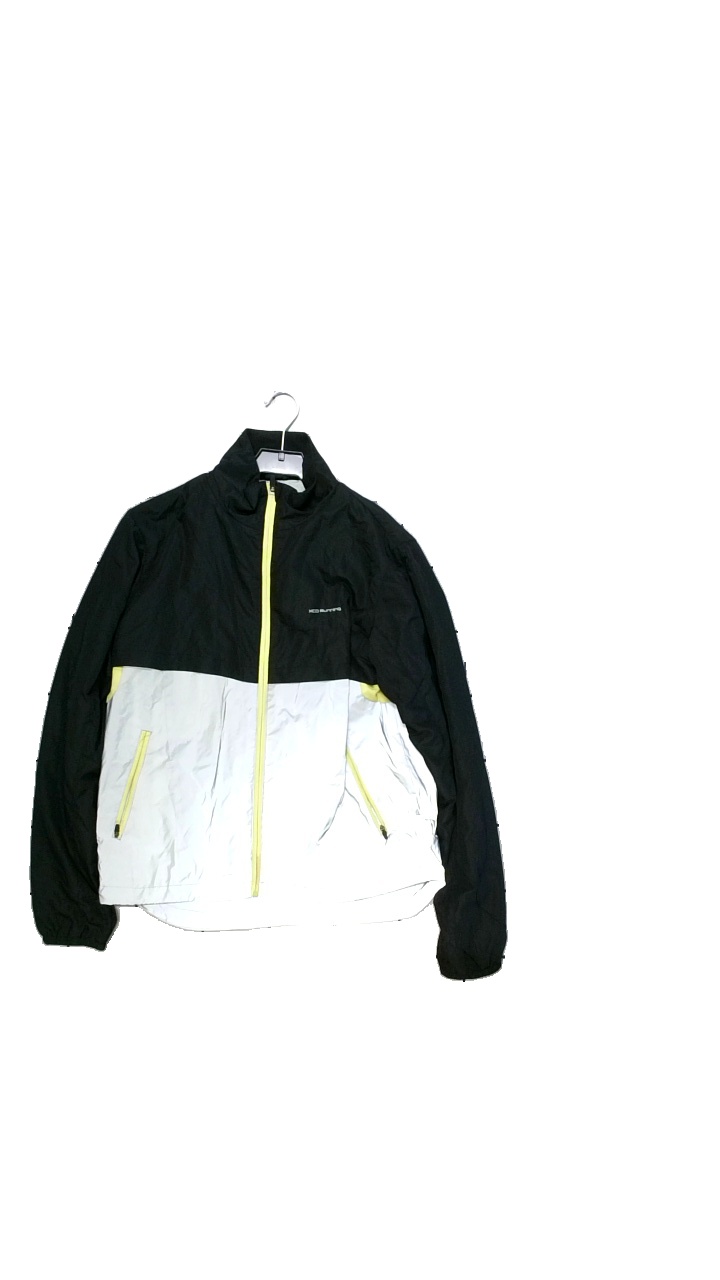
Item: Jacket (Unisex)
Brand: Oxide
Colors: Multicolor
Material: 100% polyester
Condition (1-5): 5
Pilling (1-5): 5
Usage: Reuse
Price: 100-150